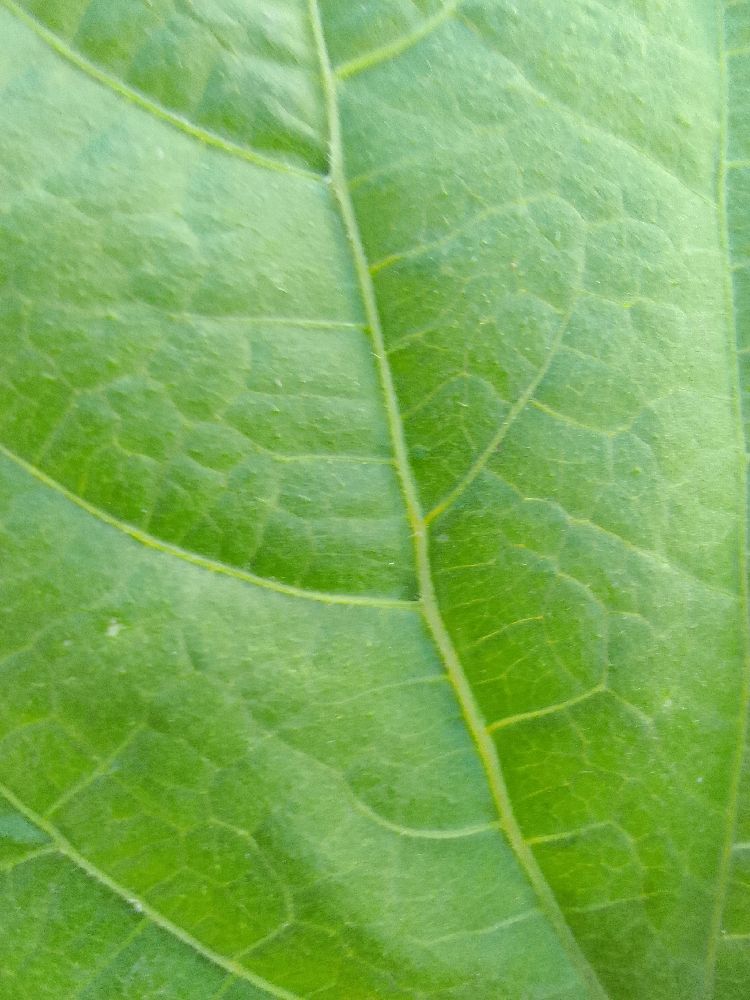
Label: healthy